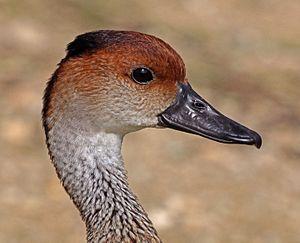
Le Dendrocygne des Antilles aussi appelé Dendrocygne à bec noir est une espèce d'oiseau de la famille des anatidés. Parmi tous les dendrocygnes c'est l'espèce qui se perche le plus souvent dans les arbres, en particulier sur les palmiers.